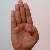
The image shows a hand gesture representing the letter 'B' in Indian Sign Language.